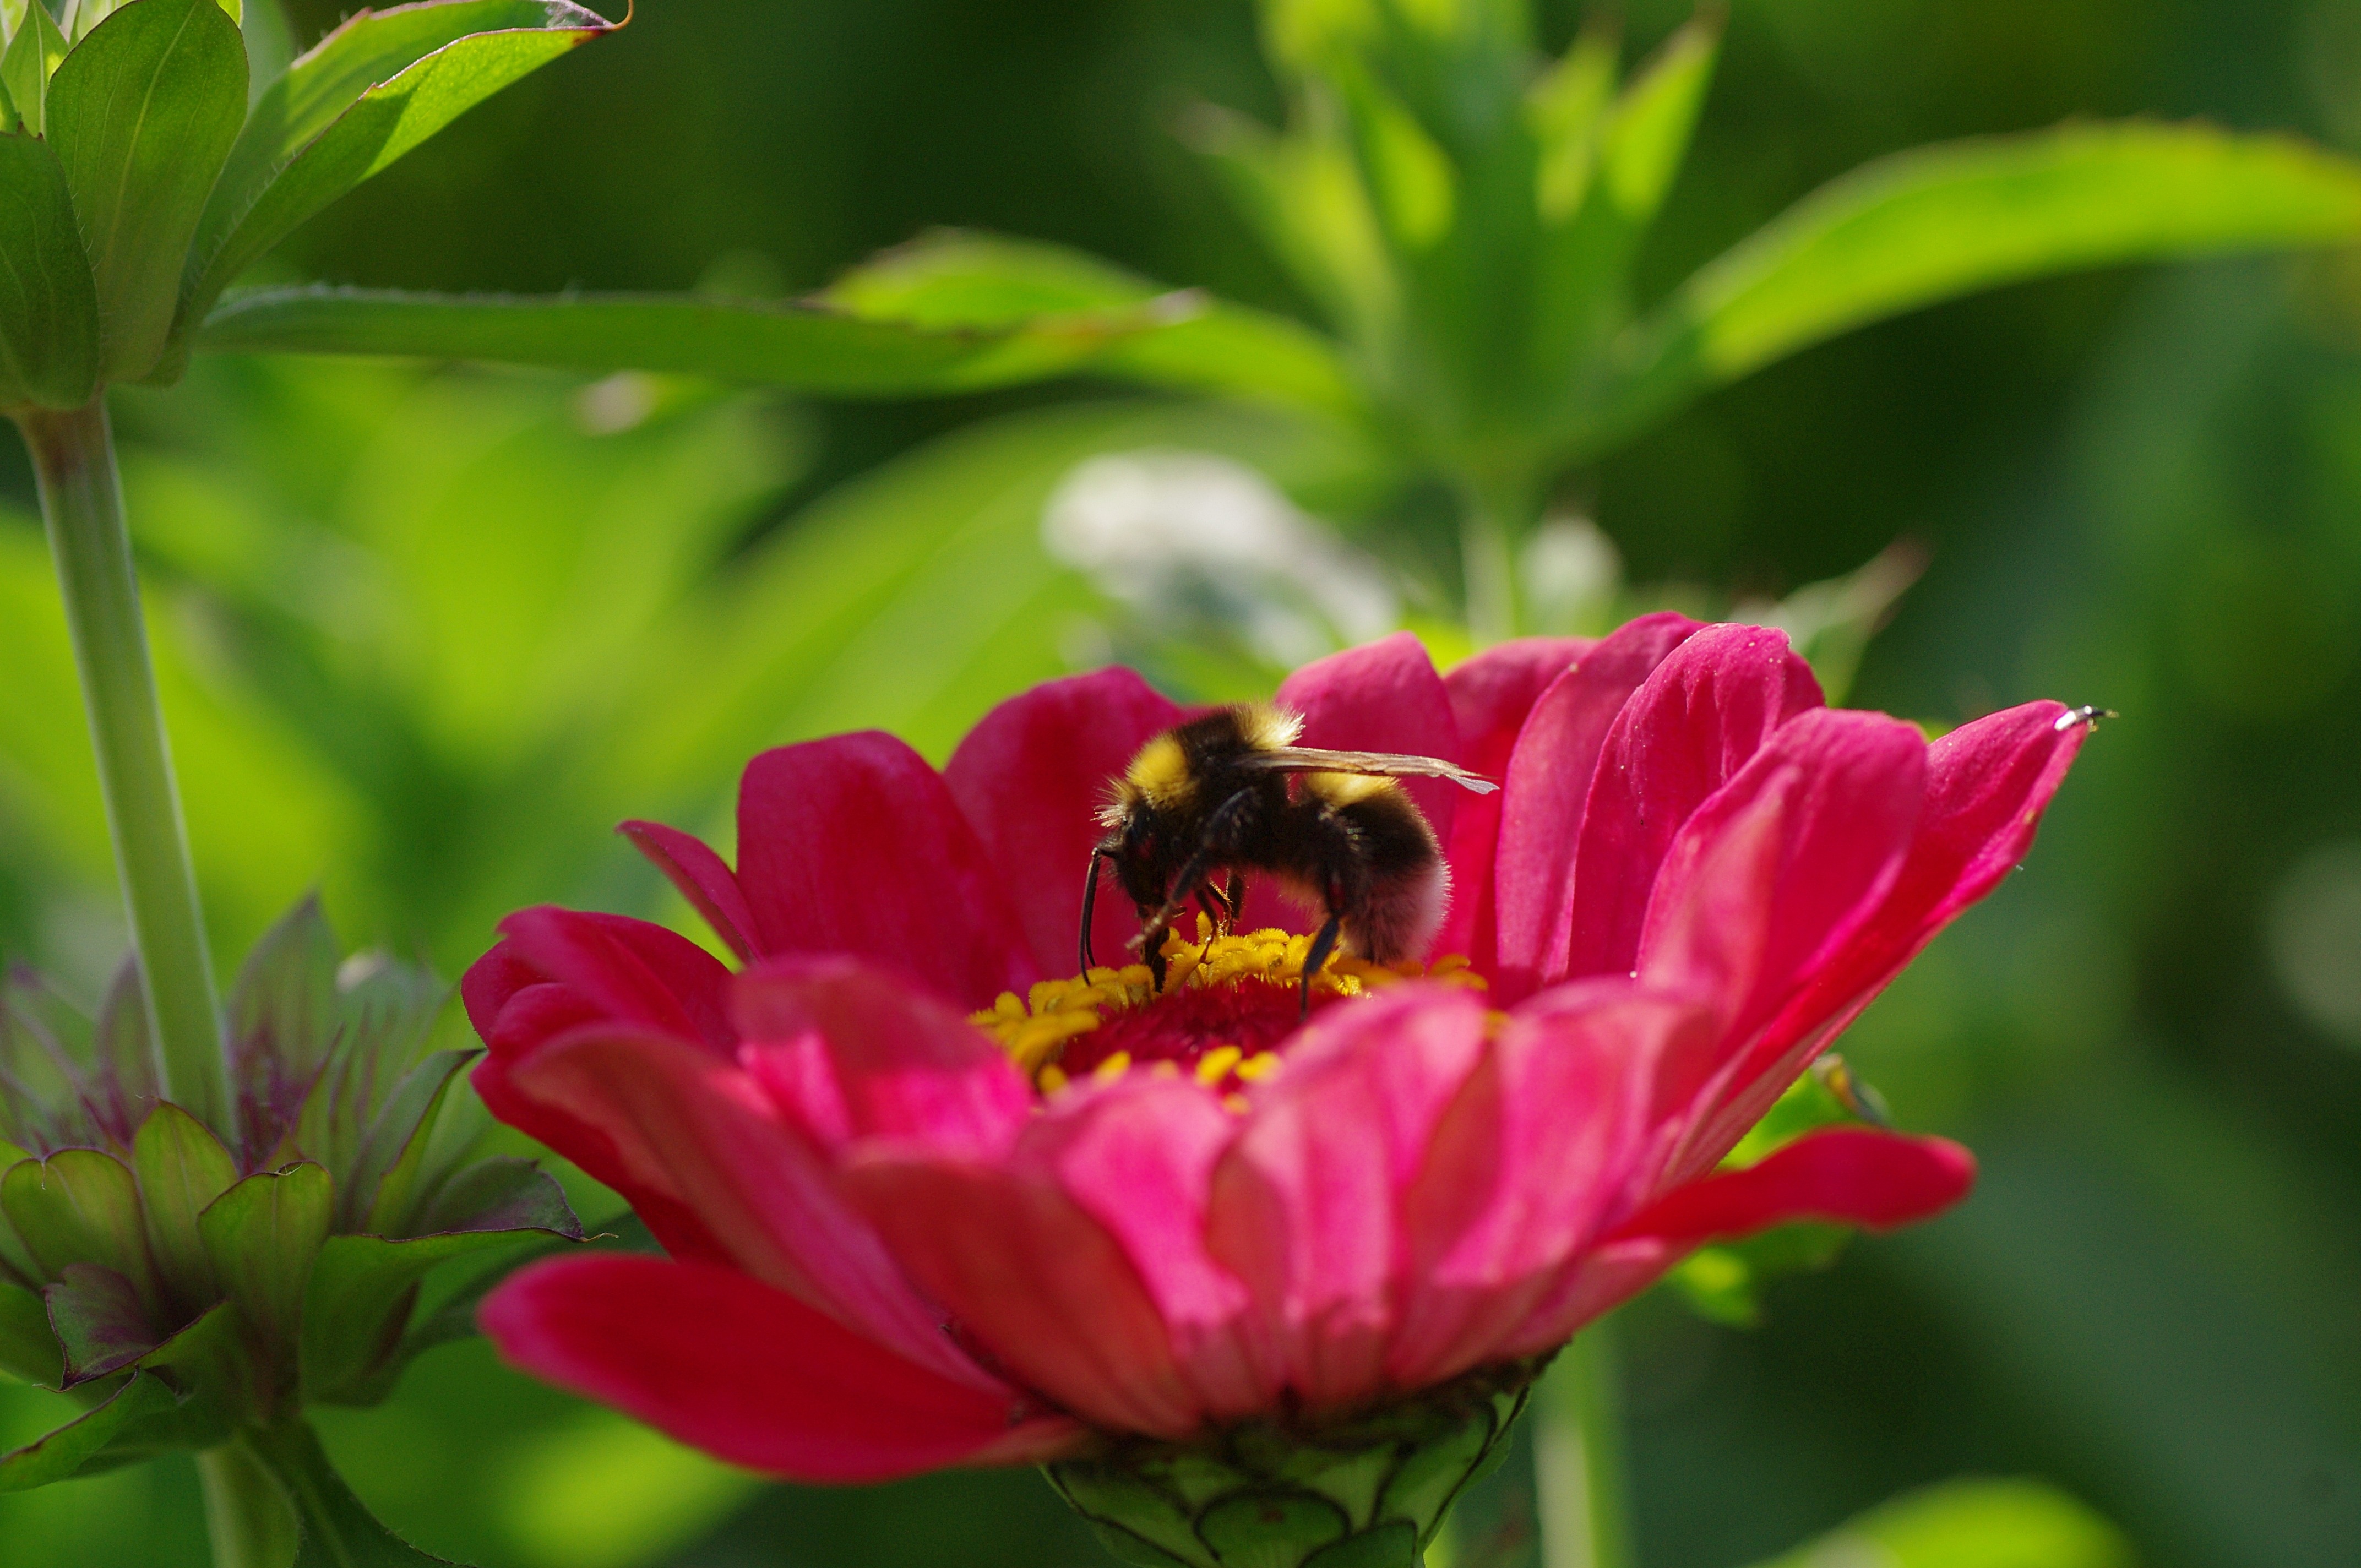
nature, blossom, plant, flower, petal, bloom, red, insect, macro, botany, close, flora, invertebrate, wildflower, bee, nectar, macro photography, flowering plant, land plant, membrane winged insect